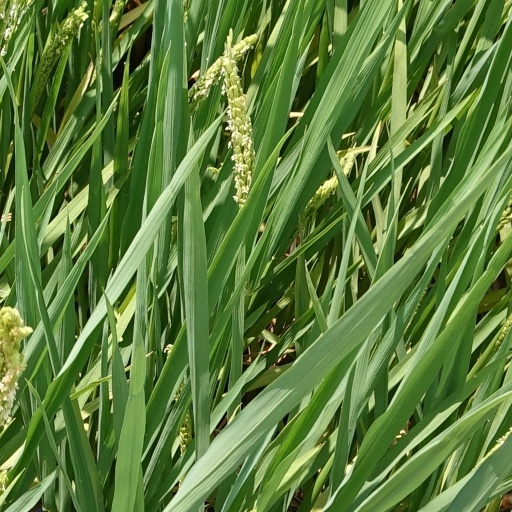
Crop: rice